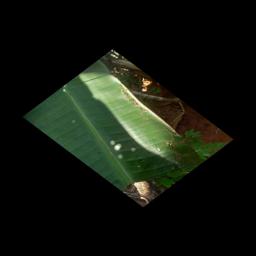
Label: MALBHOG LEAF